Bideford, Westward Ho! and Appledore Railway

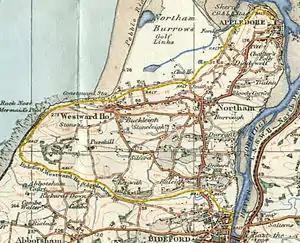
Map of the route, shown in yellow. Grid lines at two-mile (3 km) intervals, contours

The Bideford, Westward Ho! and Appledore Railway (BWH&AR) was a railway running in north west Devon, England. It is unusual in that although it was built as a standard gauge line, it was not joined to the rest of the British railway network, despite the London and South Western Railway having a station at Bideford East-the-Water, just on the other side of the river Torridge from the main town. The line was wholly situated on the peninsula made up of Westward Ho!, Northam and Appledore with extensive sand dunes by the Torridge and Taw estuary.